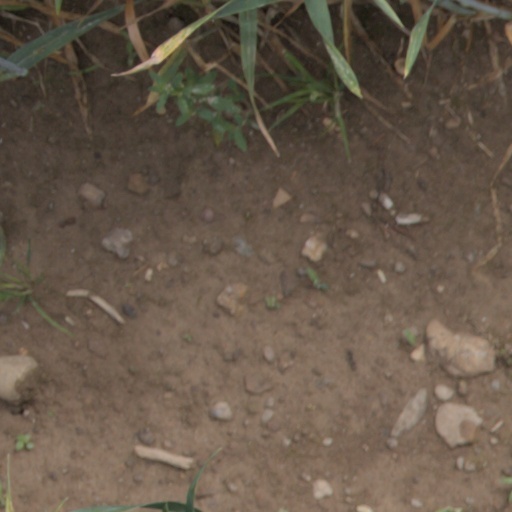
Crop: wheat